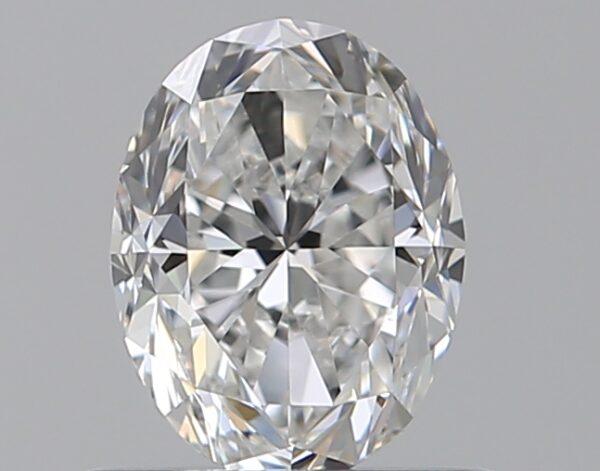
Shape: oval
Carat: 0.7
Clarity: IF
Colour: E
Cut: FG
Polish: EX
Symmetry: GD
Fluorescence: N
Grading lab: GIA
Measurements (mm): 6.19 x 4.73 x 3.38